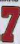
Number: 7